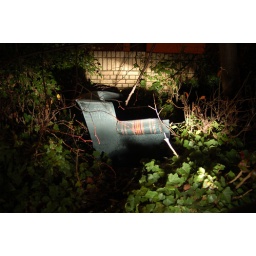
skiving sofa rumbled in our car park